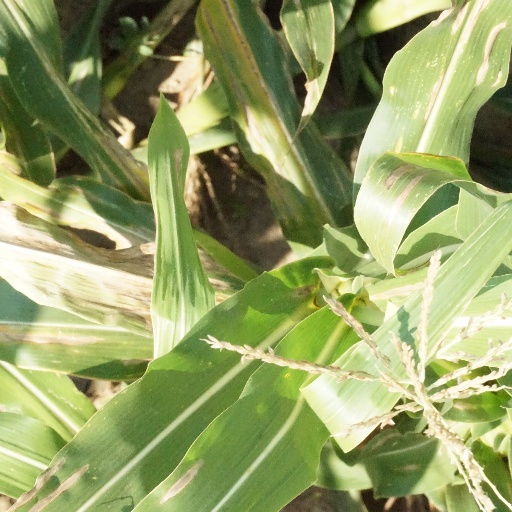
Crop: maize; corn